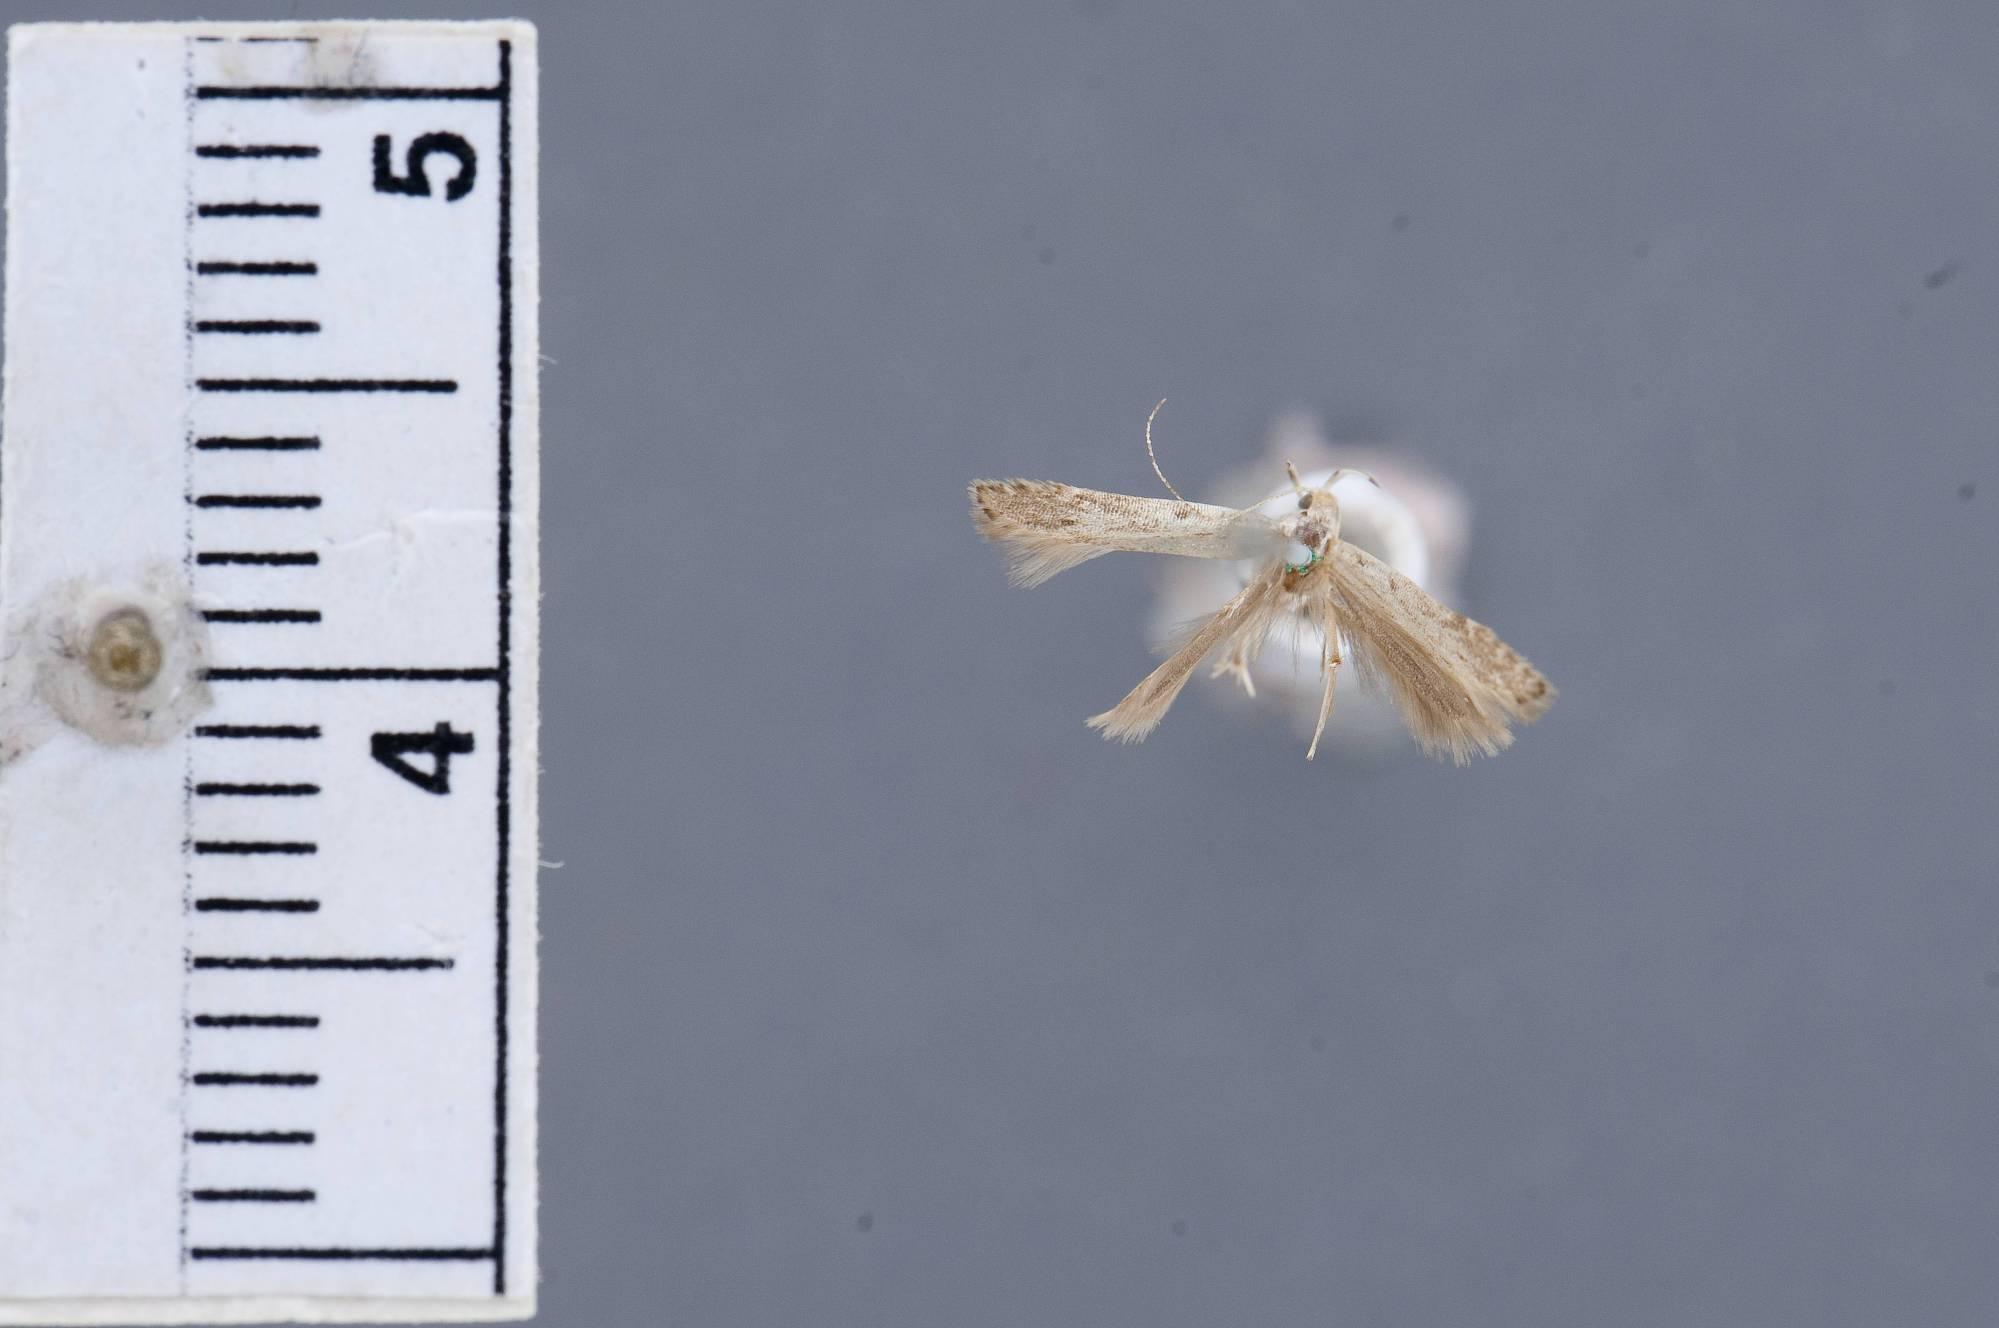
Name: Aristotelia kearfottella
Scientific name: Aristotelia kearfottella Busck, 1903
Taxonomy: Animalia, Arthropoda, Insecta, Lepidoptera, Glossata, Gelechiidae, Gelechiinae
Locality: Park, Essex, New Jersey, United States